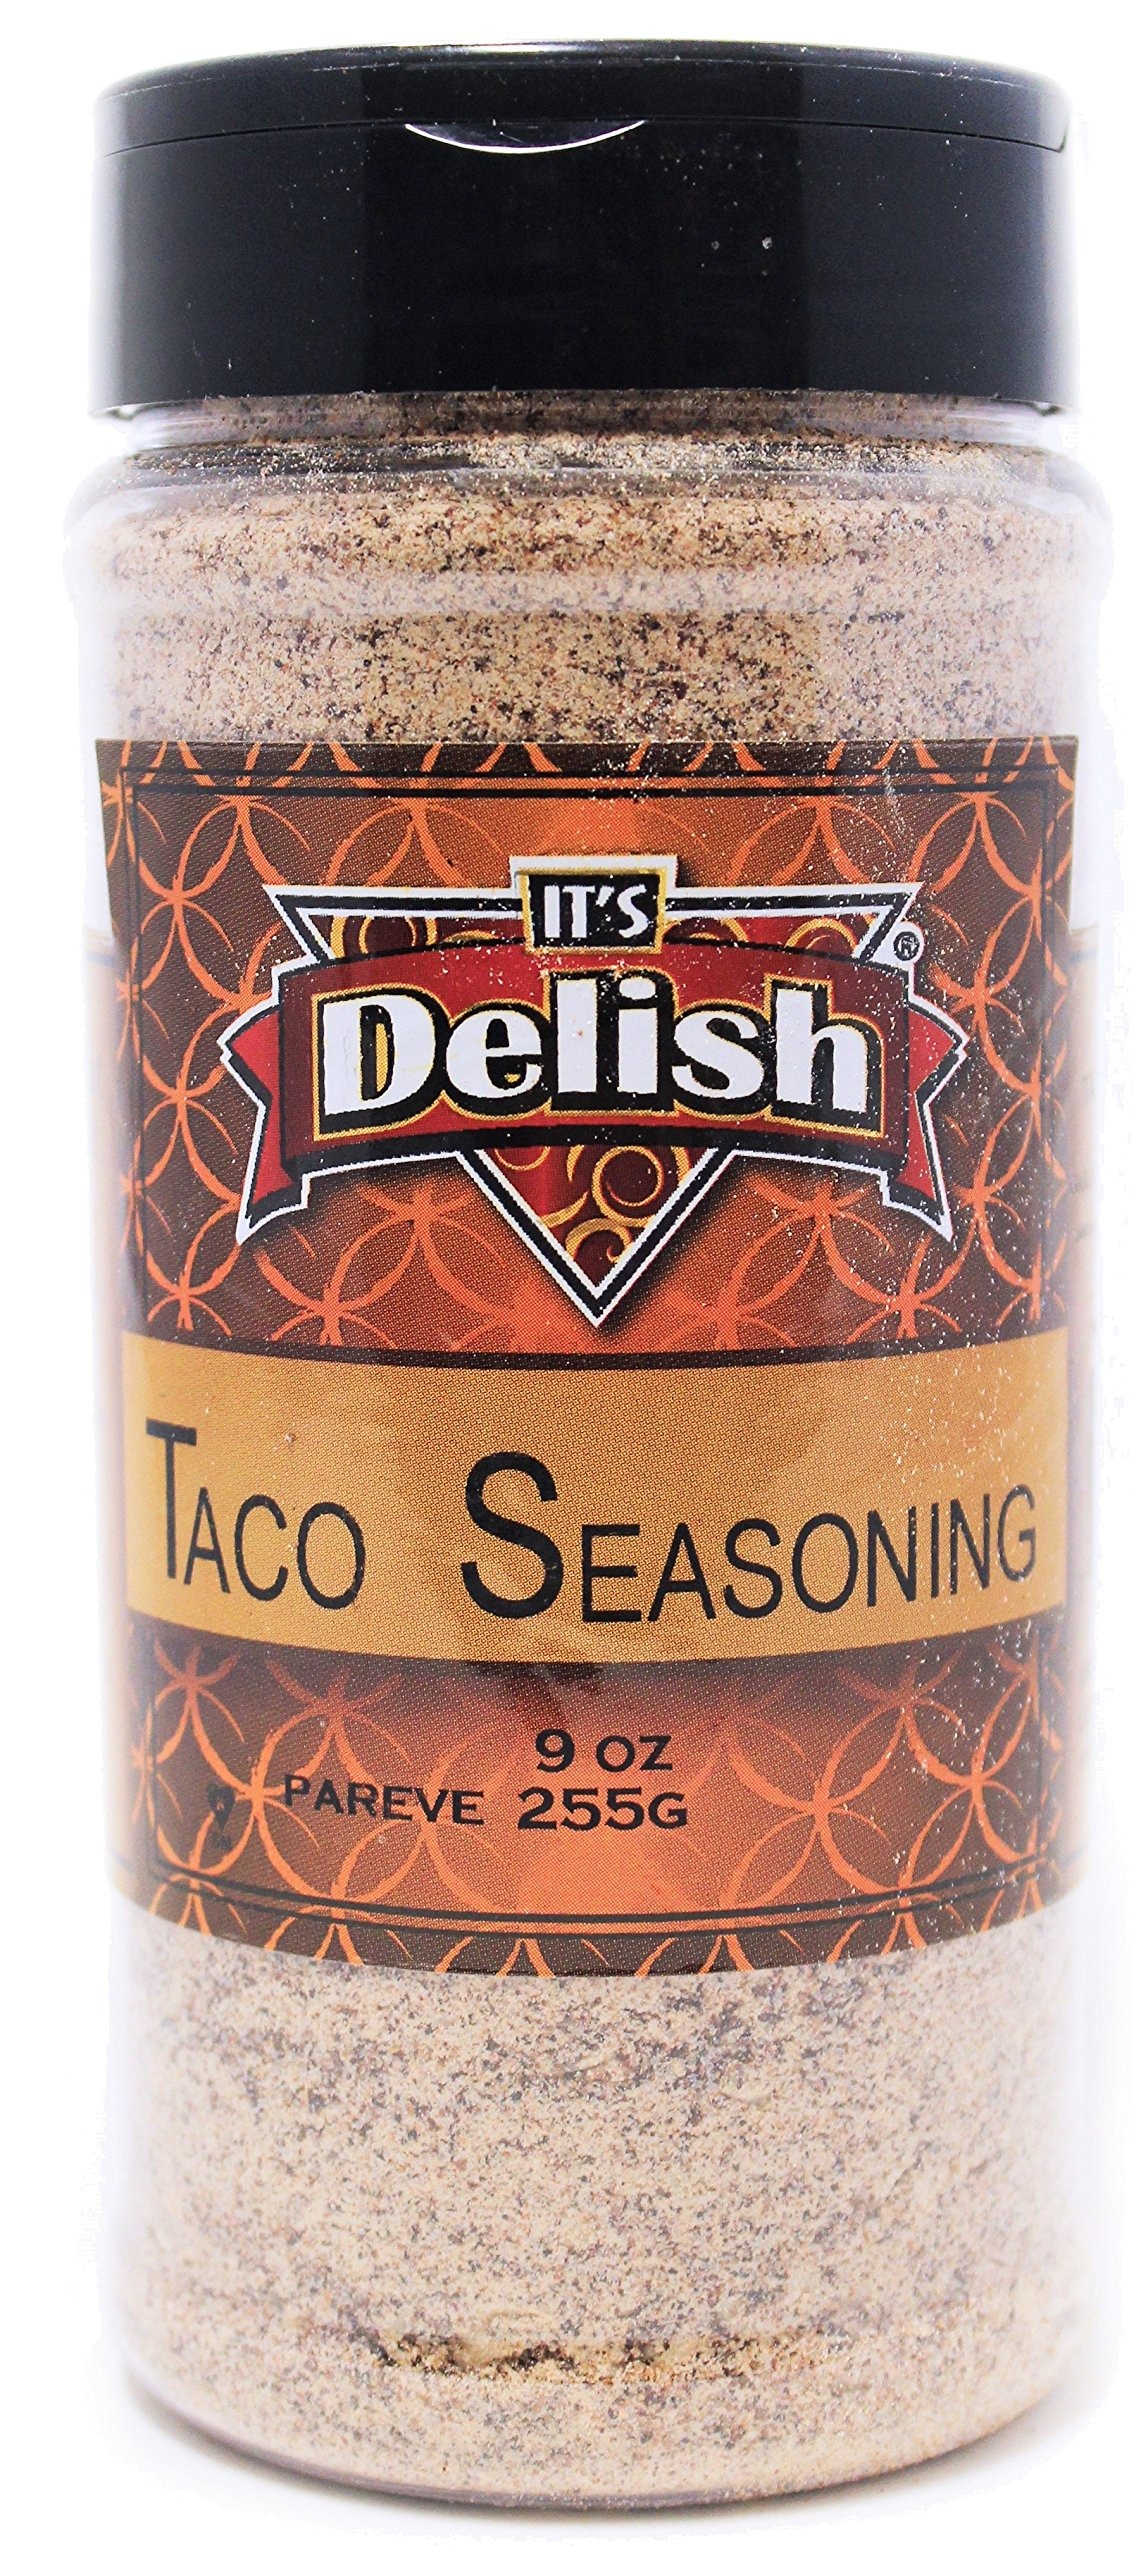
Item Name: Taco Seasoning by Its Delish, (5 lbs)
Bullet Point 1: Gourmet Taco Seasoning
Bullet Point 2: Variety Packs Large Jar Medium Jar & 20 lbs 15 lbs 10 lbs 5 lbs 1 lbs Bulk bags by Its Delish brand
Bullet Point 3: Mexican cuisine! Enhance your culinary experience with bold, savory and hearty flavor
Bullet Point 4: Perfect for ground meat, tacos, fajitas, quesadillas, enchiladas, nachos, burritos, dips and taco salad etc.
Bullet Point 5: Certified Kosher OU Packaged in the USA All natural No MSG non-GMO
Product Description: High Quality Gourmet Taco Seasoning. Its Delish makes top of the line world class in house spice blends and seasonings. Be sure to try all our varieties for every type of cooking, roasting and grilling you do. Wether in a convenient plastic jar or in a value by-the-pound bag, you"ll finish it up and come back for more! <p></p>It's Delish was established in 1992 and is located in North Hollywood, California. It's Delish is a food manufacturer and distributor who produces over 500 gourmet food products including licorice, sour belts, taffies, caramels, Jordan almonds, chocolates, nuts, fruits, trail mixes, spices, and the spice blends. It's Delish also produces organics and all natural products. We give you the oppertunity to order from the factory direct!<p></p>It’s Delish! prides itself on the four pillars that are at the foundation of everything we do.<p></p>Innovation Quality Value Service
Value: 1.0
Unit: Count

Price: 45.19